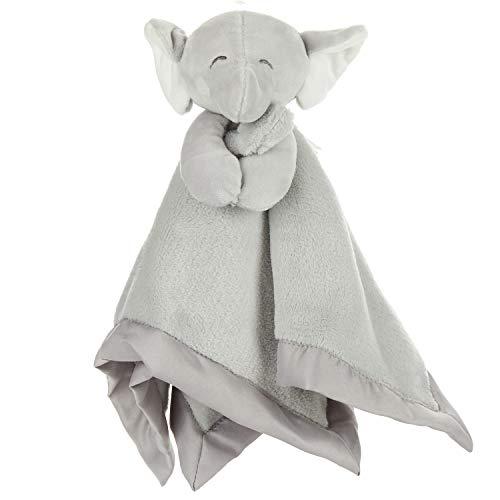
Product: KIDS PREFERRED Carter's Elephant Plush Stuffed Animal Snuggler Blanket - Gray
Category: Toys & Games | Stuffed Animals & Plush Toys
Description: DETAILS: The Carter's Elephant Cuddle Blanket is made of soft, machine-washable polyester in a soft gray.
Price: $10.80
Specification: ProductDimensions:10x3x14inches|ItemWeight:4ounces|ShippingWeight:4ounces(Viewshippingratesandpolicies)|DomesticShipping:ItemcanbeshippedwithinU.S.|InternationalShipping:ThisitemcanbeshippedtoselectcountriesoutsideoftheU.S.LearnMore|ASIN:B071JMZPTK|Itemmodelnumber:SS-KP-67209|Manufacturerrecommendedage:0-5years